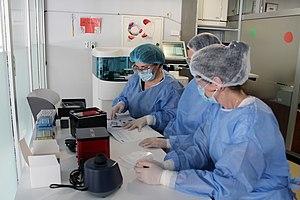
Giorgi Gakharia, né le 19 mars 1975 à Tbilissi, est un homme d'État géorgien. Membre de Rêve géorgien, il est Premier ministre depuis le 8 septembre 2019.